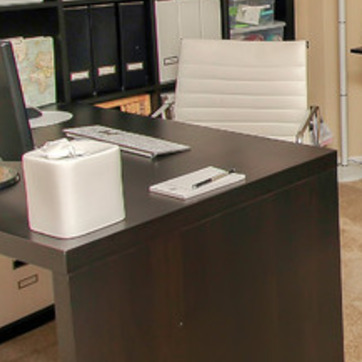
Material: paper